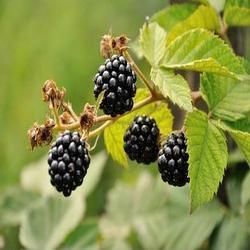
Label: Blackberry